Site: brandenburg
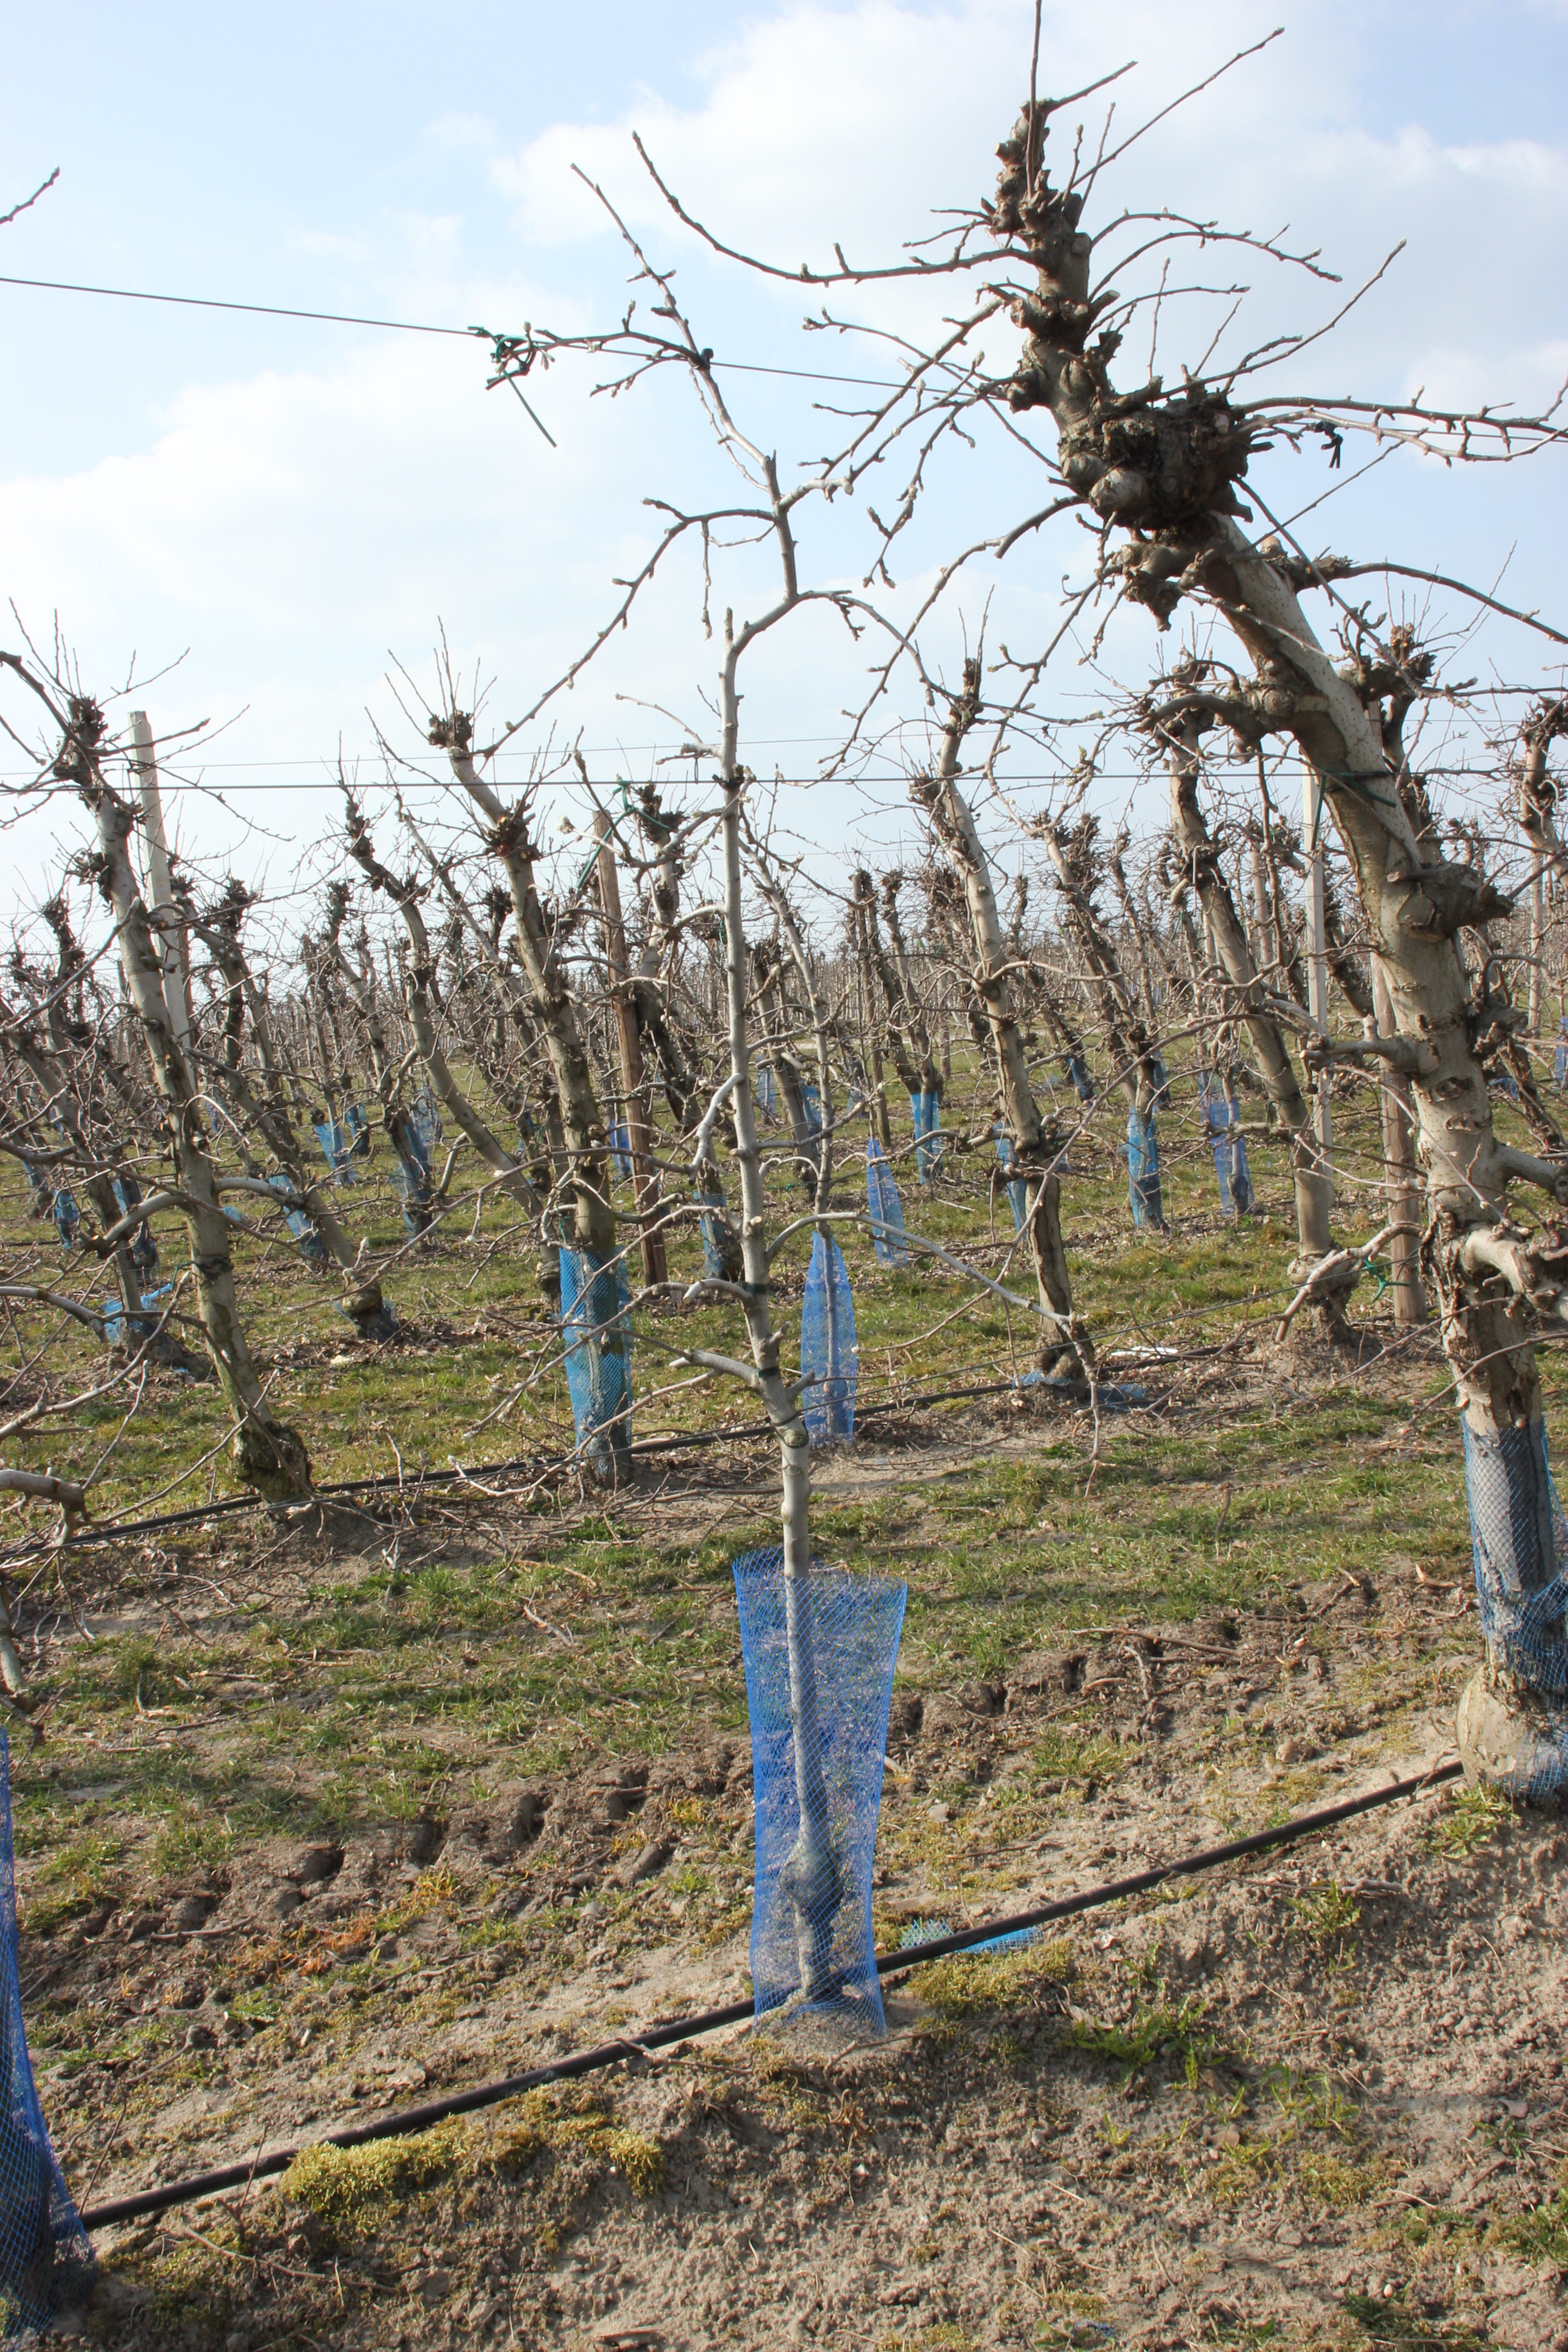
Growth stage (BBCH 03): Bud development